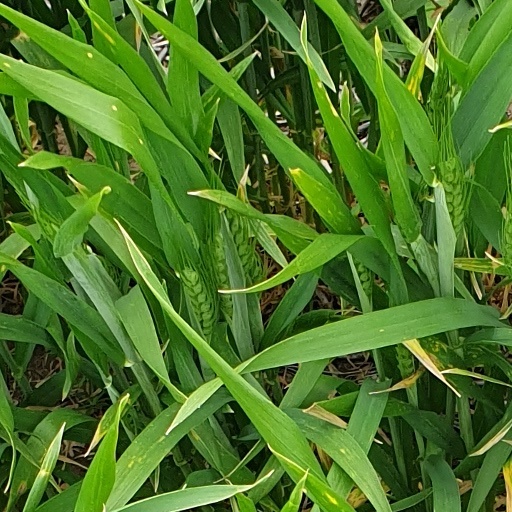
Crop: wheat